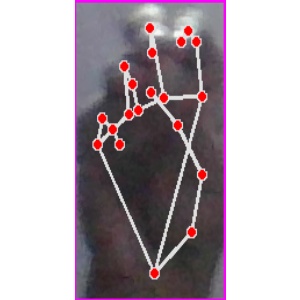
अक्षर: ङ